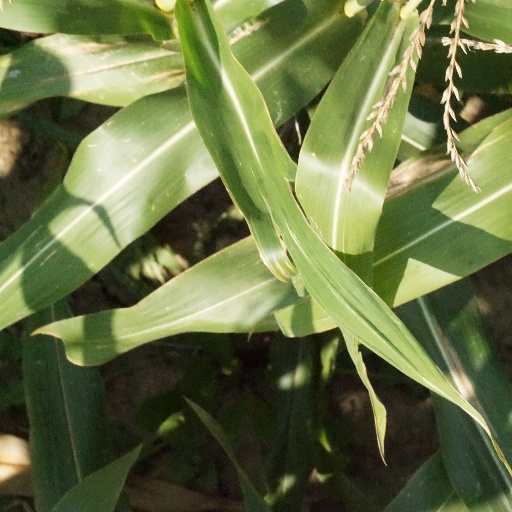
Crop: maize; corn